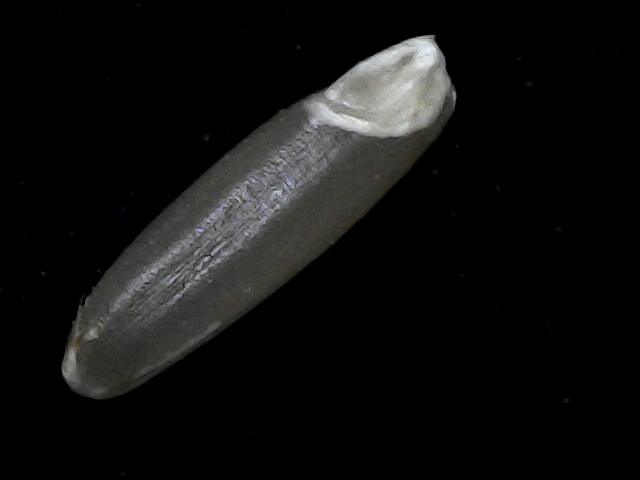
Rice variety: BD70